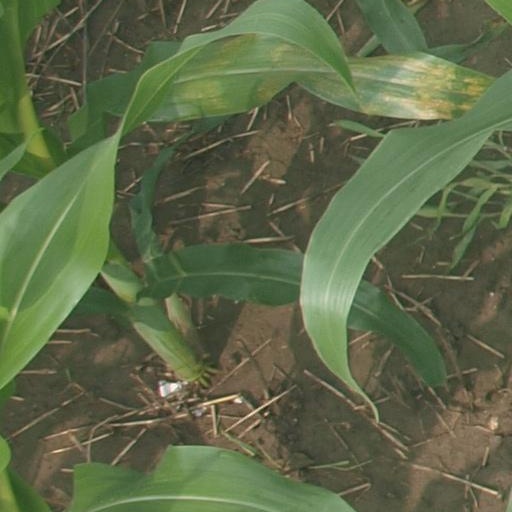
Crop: maize; corn